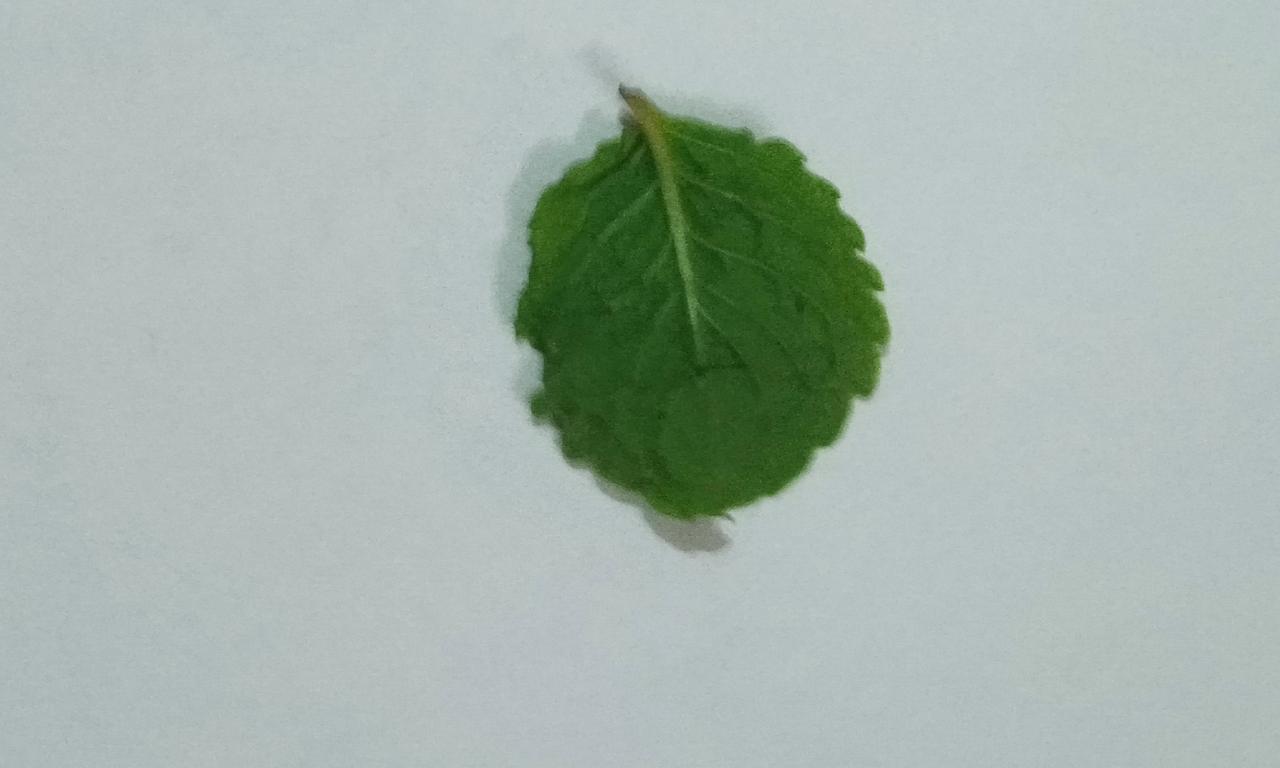
Label: Fresh